Mannheim–Saarbrücken railway

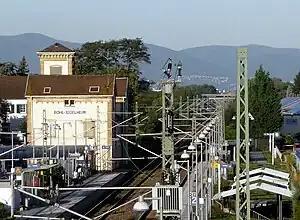
Böhl-Iggelheim station

A former railway station and now classified as a halt, "Böhl-Iggelheim" is located on the south-eastern edge of Böhl; A kilometre away is Iggelheim. In the first years of its existence it was called Böhl. Its entrance building is a protected monument.